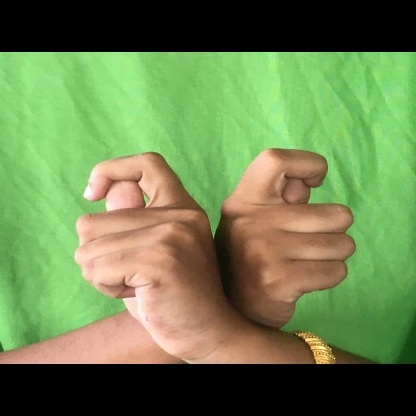
Mudra: Berunda